Åsele Municipality

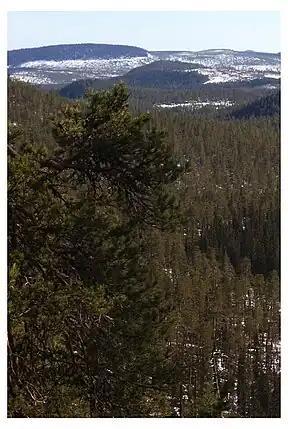
Björnlandet National Park.

Geographically, the Ångerman River flows from Vilhelmina through Åsele Municipality, and many electric power stations are built around it.